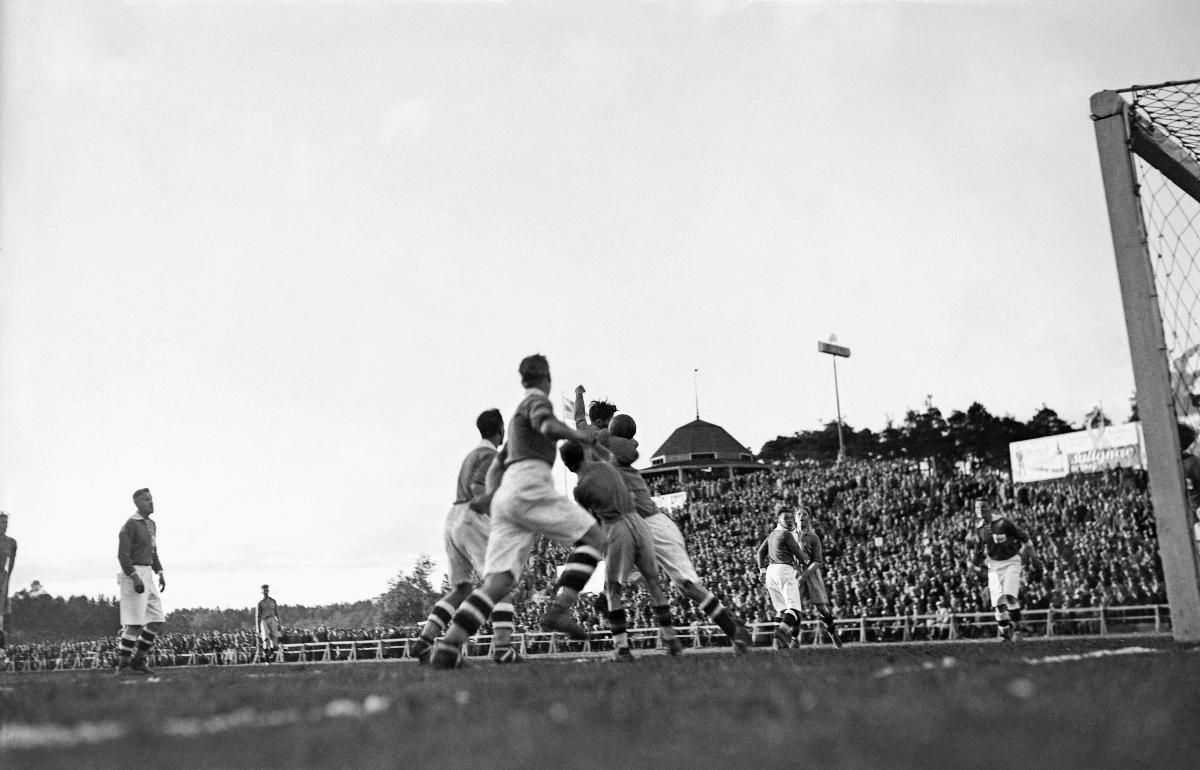
Jalkapallomaaottelu Suomi-Ruotsi
Fotbollslandskamp Finland-Sverige; Football match between Finland and Sweden
sisällön kuvaus: Jalkapallomaaottelu Suomi-Ruotsi Helsingissä 10.6.1932. Tilanne Suomen maalin edessä. content description: Football match between Finland and Sweden in Helsinki 10.6.1932. A situation in front of the Finnish goal. innehållsbeskrivning: Fotbollslandskamp Finland-Sverige i Helsingfors 10.6.1932. Situation framför Finlands mål.
Kuvaaja: Sundström, Hugo, kuvaaja
Vuosi: 1932
Paikka: Suomi, Uusimaa, Helsinki
Aiheet: jalkapallo; jalkapalloilijat; ottelut; maaottelut; kilpailut; HBL; football; football players; matches (sports contests); international matches; competitions; sports; soccer; match; soccer players; fotboll; fotbollsspelare; matcher; landskamper; tävlingar; sport; landskamp